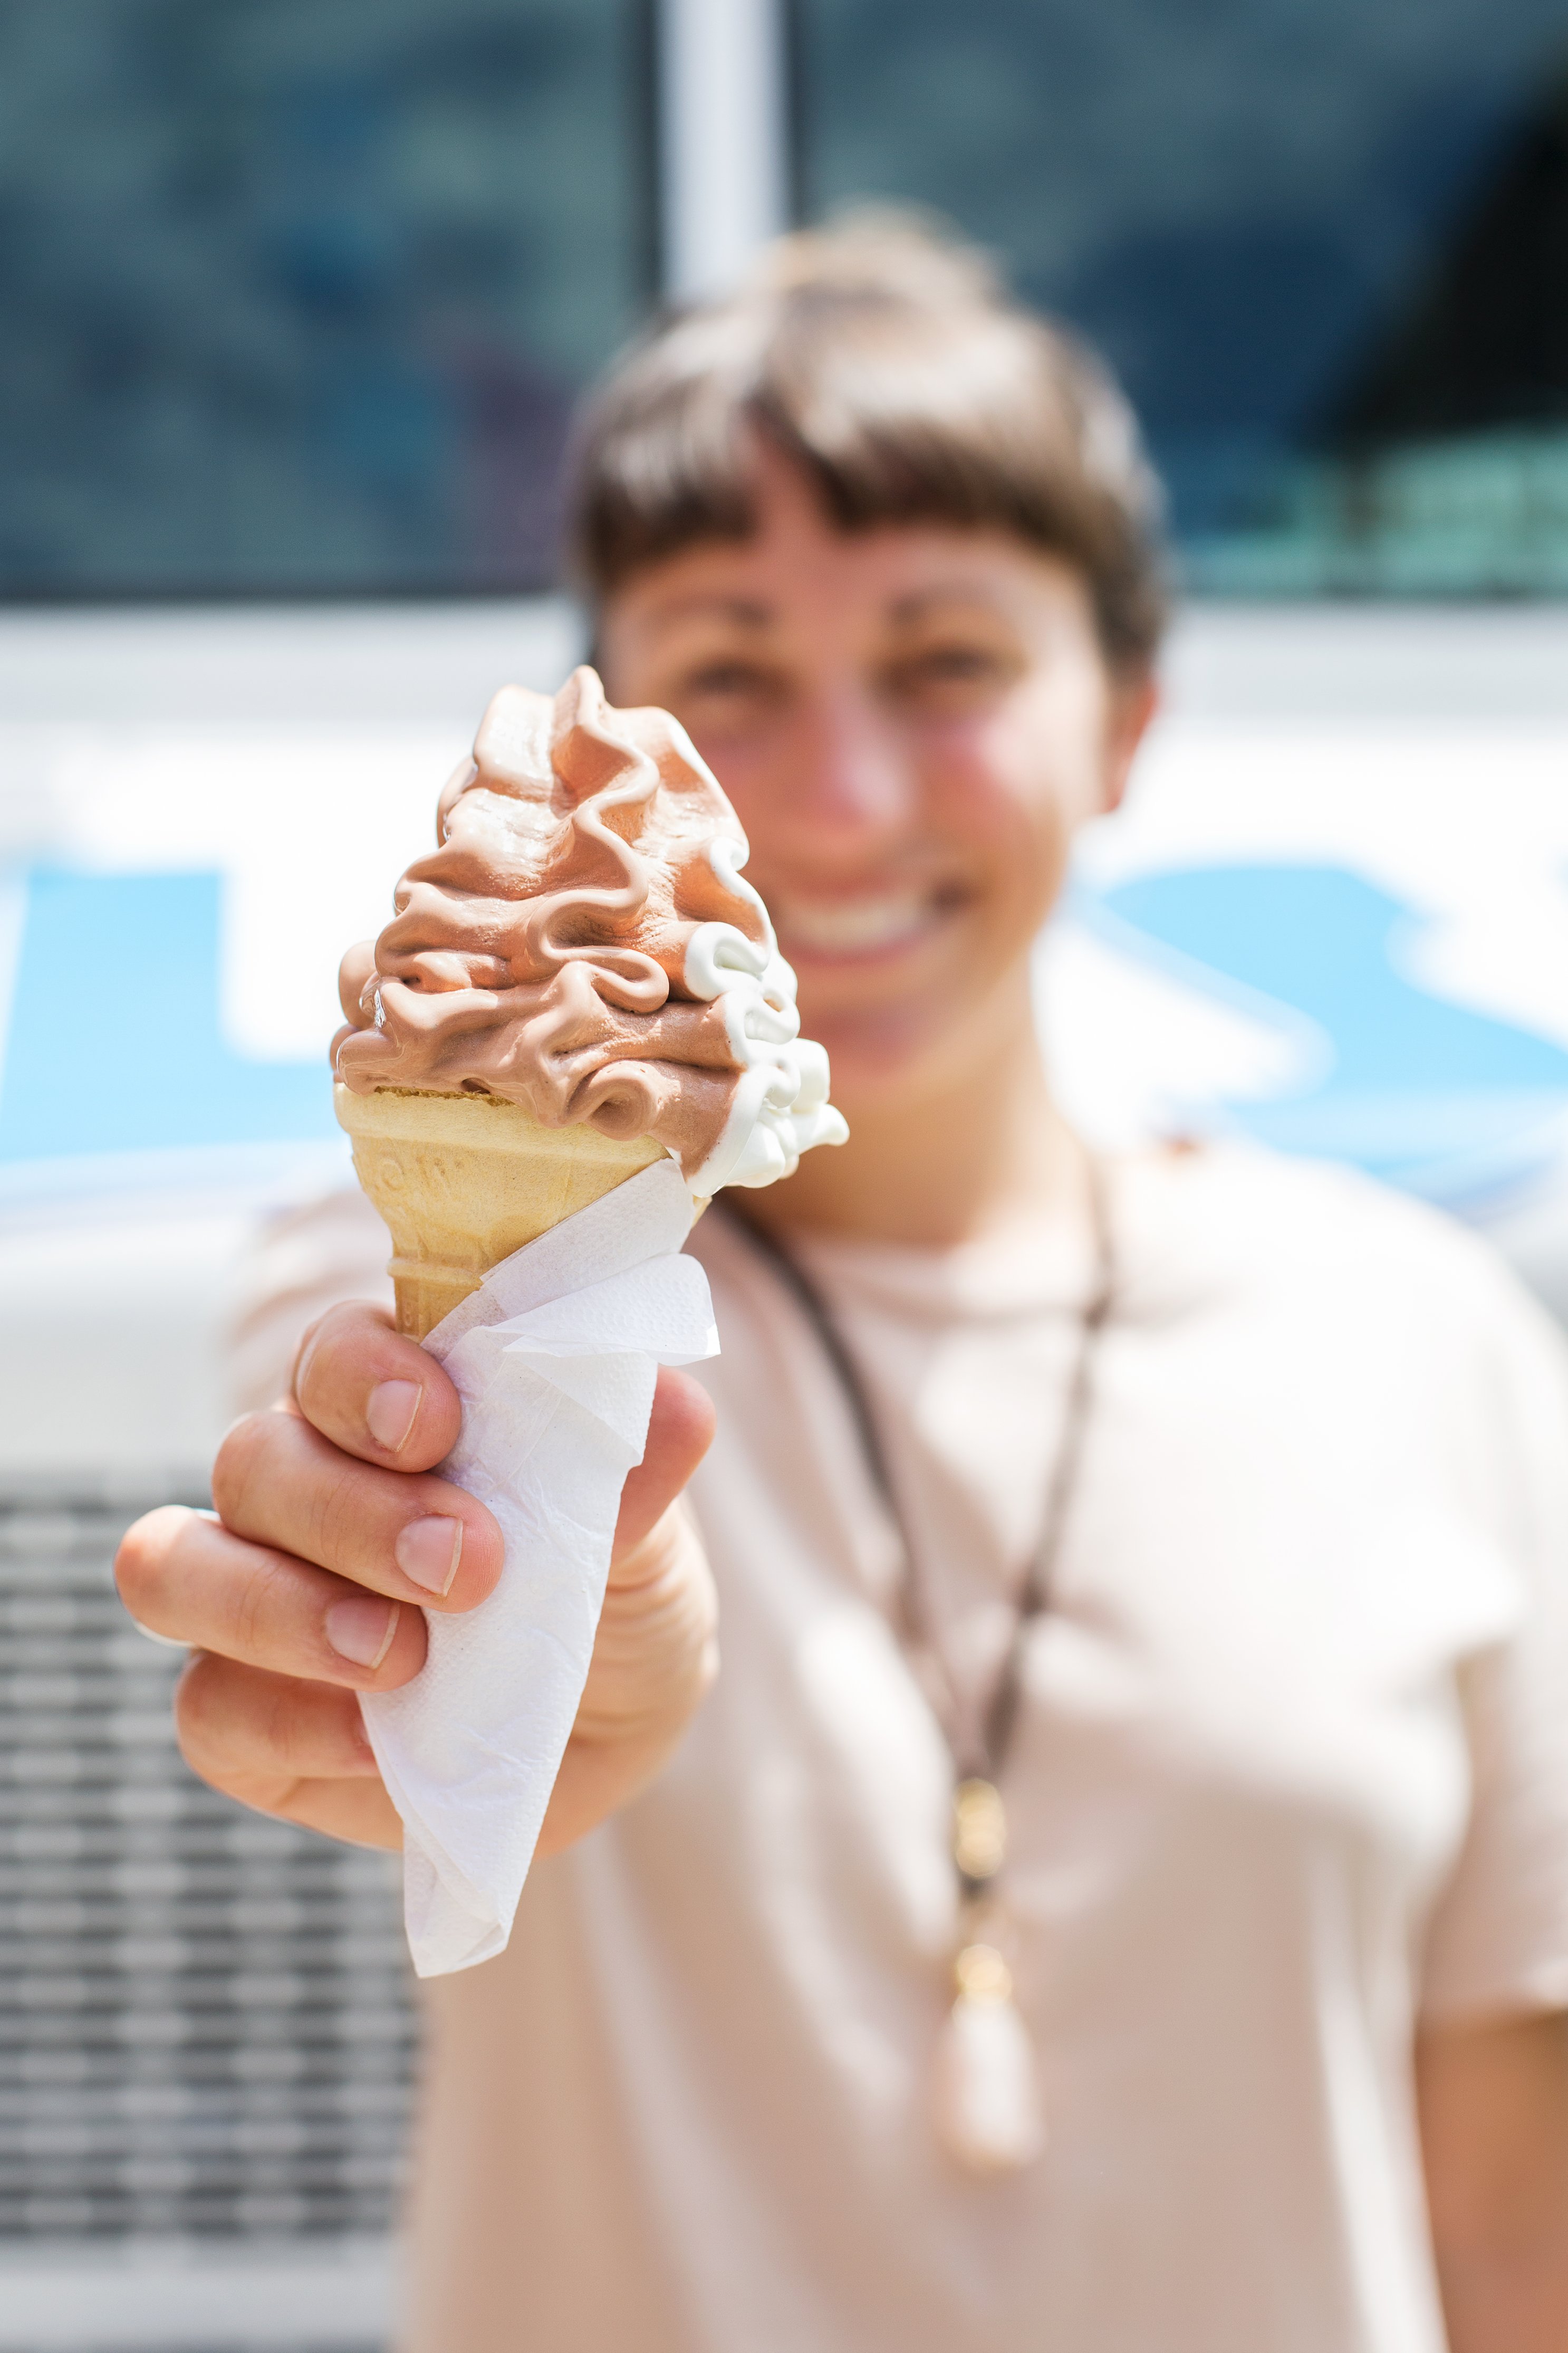
ice cream, gelato, ice cream cone, Soft Serve Ice Creams, frozen dessert, food, dessert, dondurma, cuisine, dairy, chocolate ice cream, dish, meringue, ingredient, cream, frozen yogurt, sweetness, baked alaska, buttercream, sorbetes, cone